Mornington, Victoria

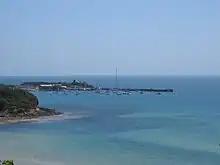
Mornington Yacht Club

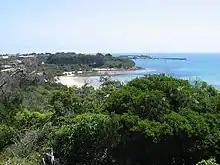
Mornington Yacht Club from Mills Beach

Mornington is a seaside suburb of Melbourne, Victoria, Australia located on the Mornington Peninsula south-east of Melbourne's Central Business District. It is the most populous locality in the Shire of Mornington Peninsula local government area. Mornington had a population of 25,759 at the 2021 census.